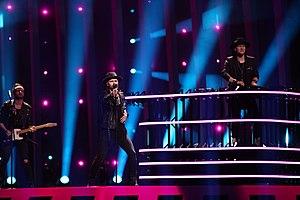
La Pologne participe au Concours Eurovision de la chanson, depuis sa trente-neuvième édition, en 1994, et ne l’a encore jamais remporté.